Mining in Paraná

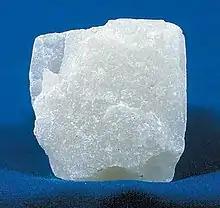
Talc block

During World War II, copper was extracted in small quantities in Paraná, in the Serra do Cadeado region. Copper deposits occur around Cerro Azul, Bocaiúva do Sul, and Adrianópolis. Newer research has revealed remains of the ore in Maringá, Guarapuava, and much of southwestern Paraná.